2022 British Columbia Liberal Party leadership election

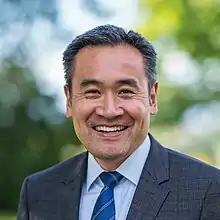
Michael Lee

Michael Lee is MLA for Vancouver-Langara and was the 3rd-place contestant in the 2018 leadership election. He is a lawyer, a former partner at Lawson Lundell LLP and was a special assistant to Progressive Conservative prime minister Kim Campbell. Lee has previously served as the party's critic for Transportation, Infrastructure and TransLink, for Justice, and as co-critic for Indigenous Relations.